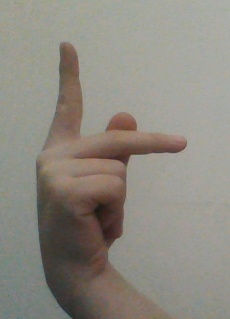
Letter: dha